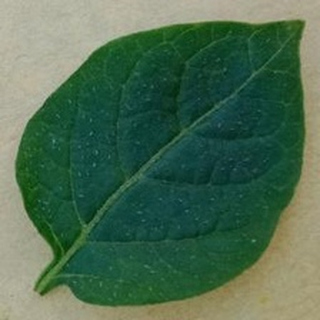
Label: healthy_potato